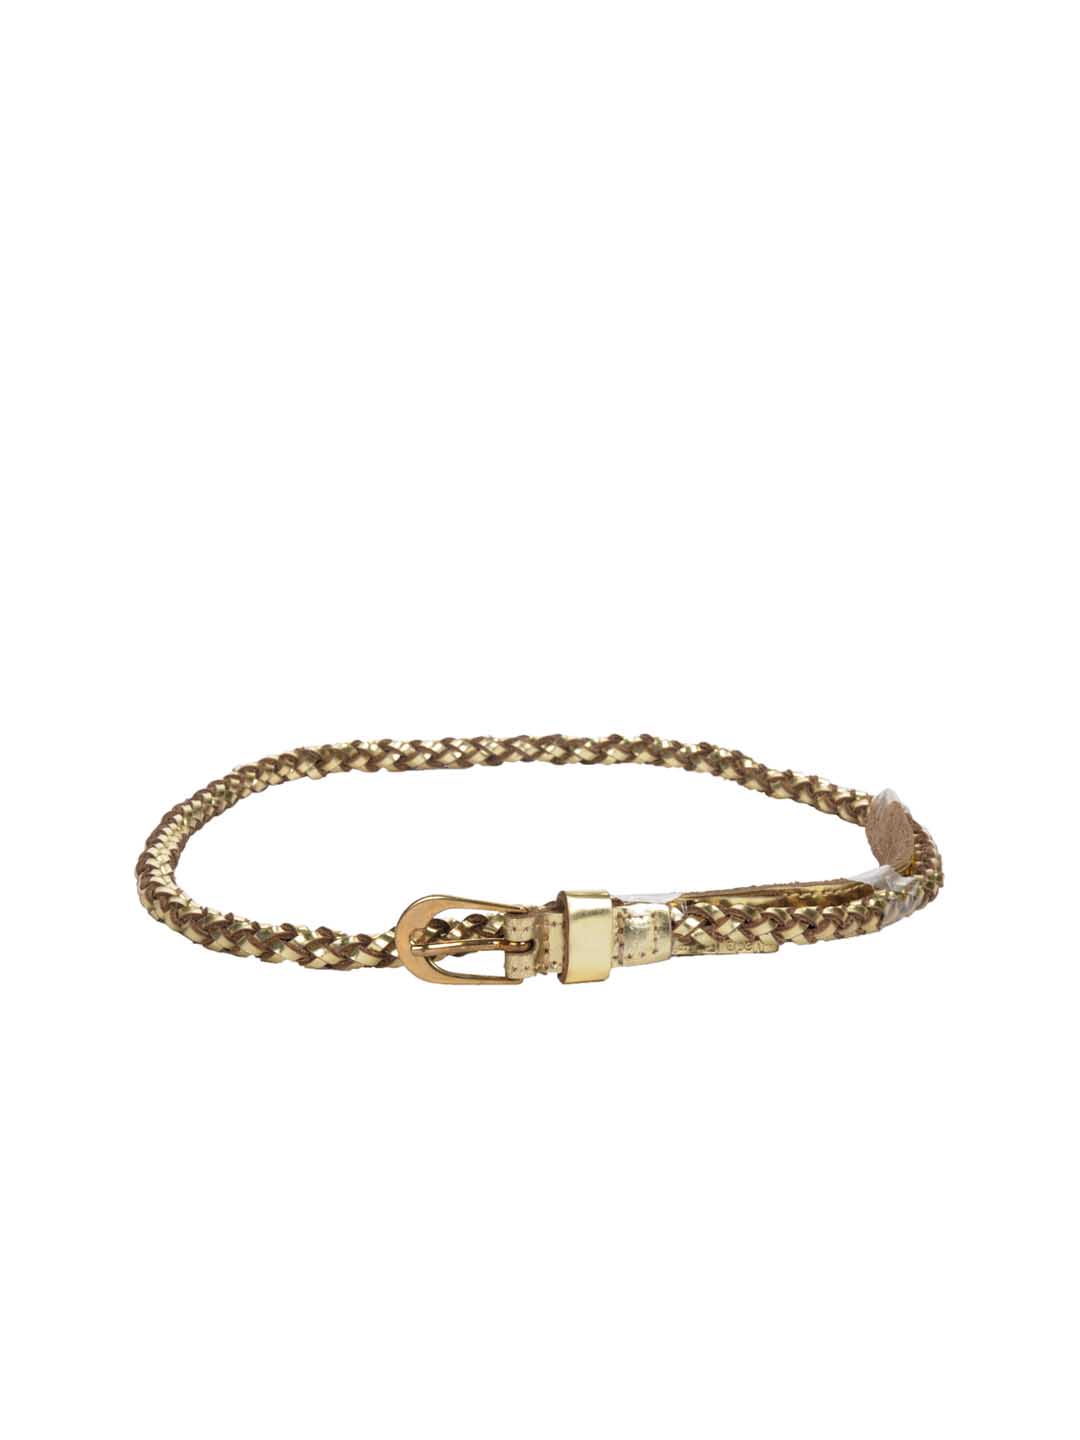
French Connection Women Golden  Belt
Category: Accessories / Belts / Belts
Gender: Women
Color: Gold
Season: Summer 2012
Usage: Casual